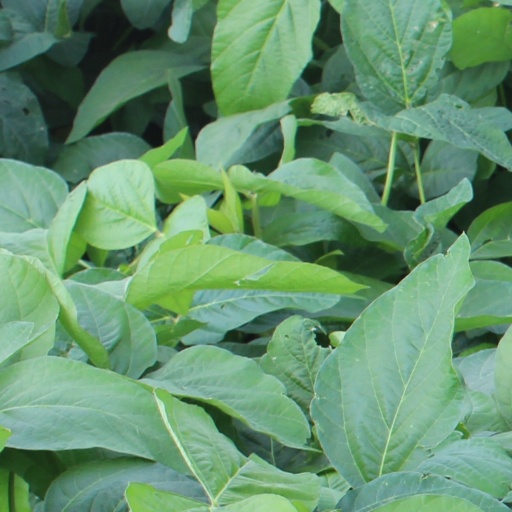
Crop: soybean